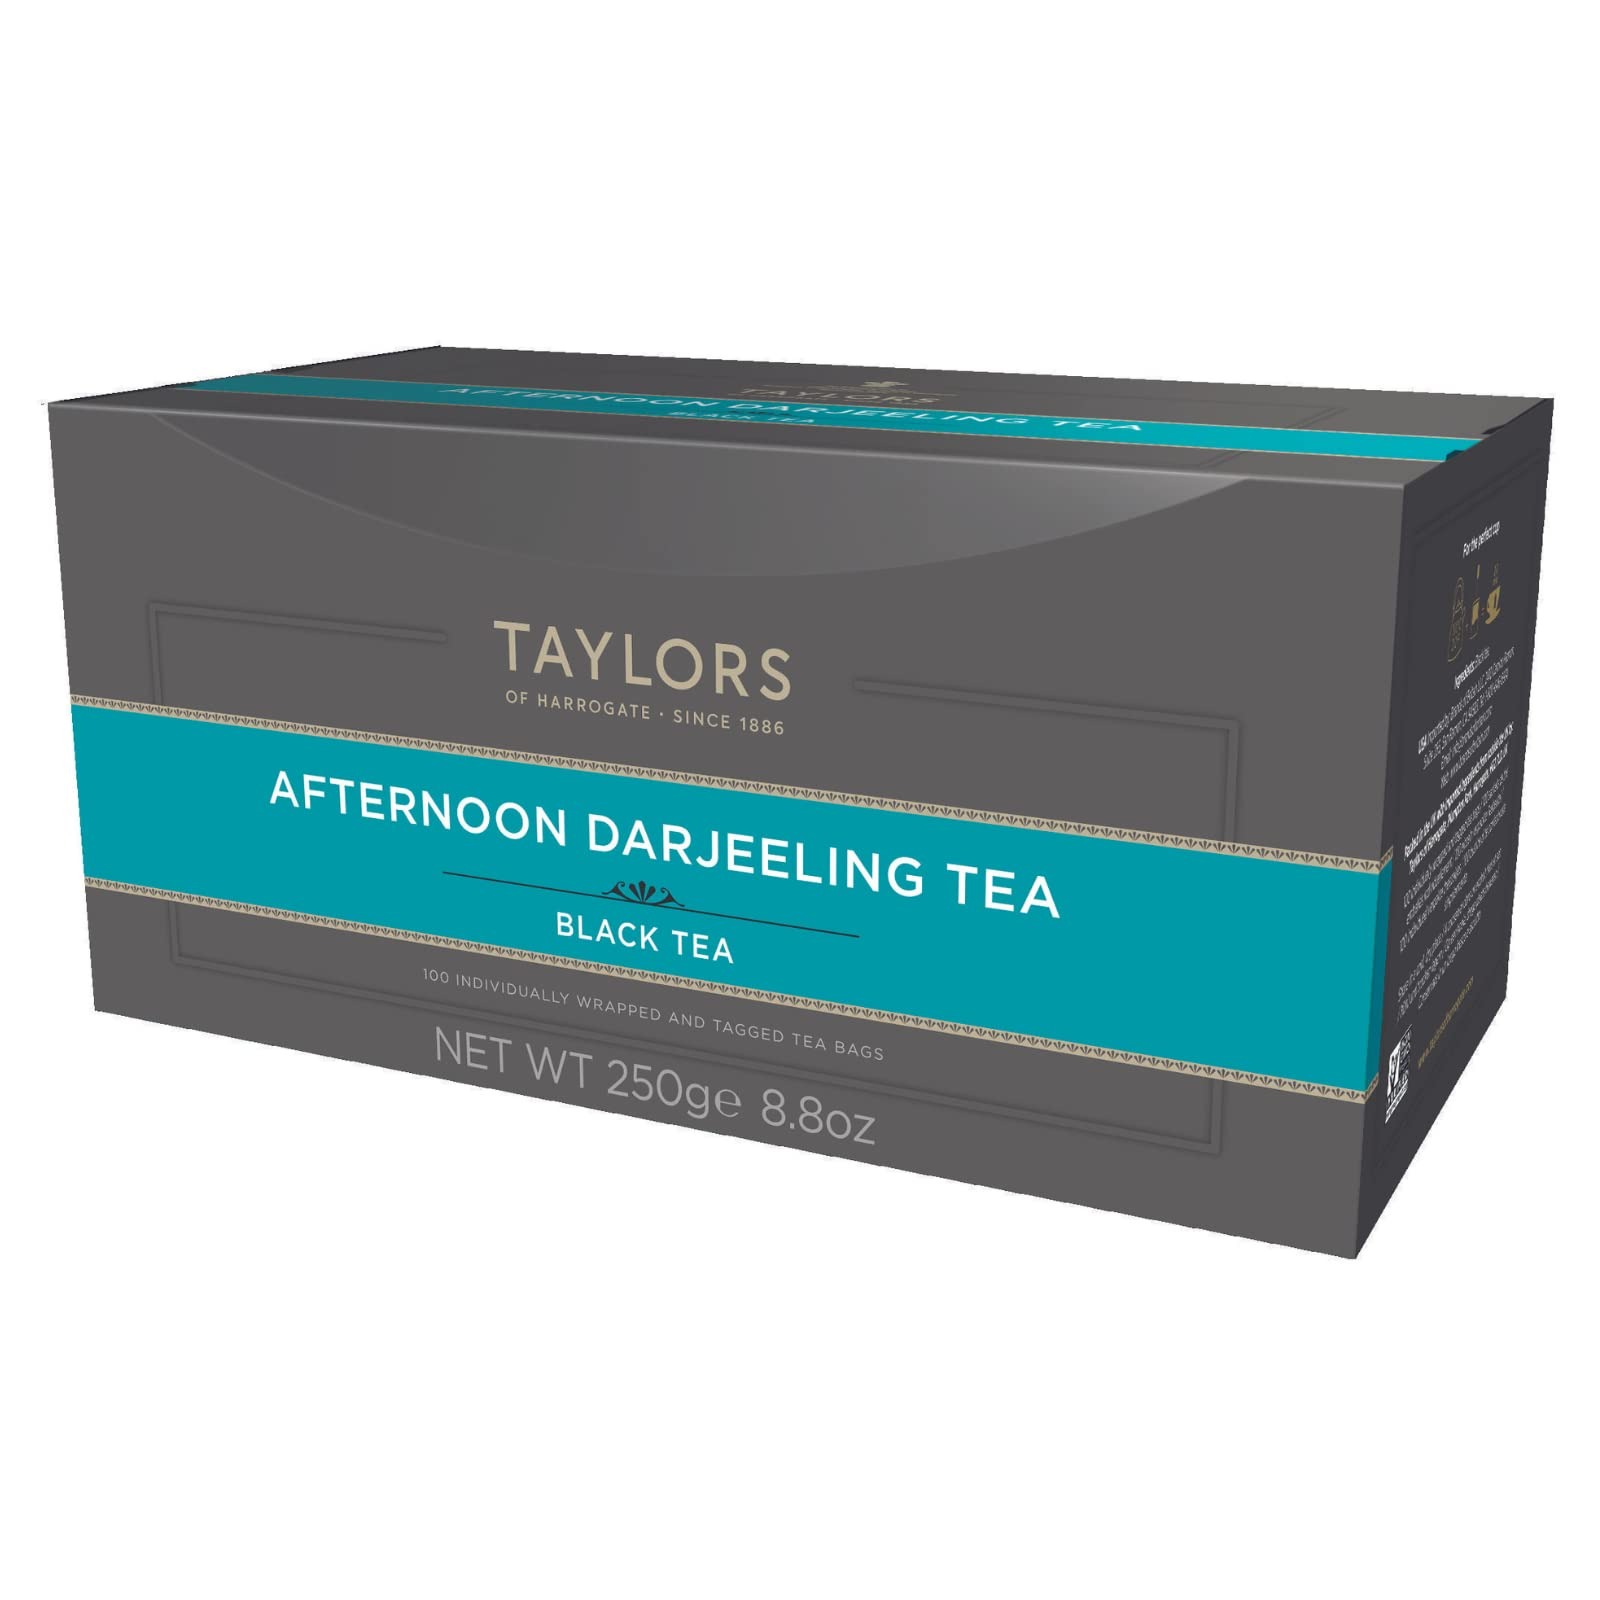
Item Name: Taylors of Harrogate Afternoon Darjeeling, 100 Count (Pack of 1)
Bullet Point 1: Subtle, muscatel, wine-like flavor makes this a soothing afternoon blend.
Bullet Point 2: Ingredients: Made with 100% natural Himalayan Darjeeling tea leaves.
Bullet Point 3: For the perfect cup use one tea bag. Add freshly boiled water and infuse for 2-3 minutes. Serve pure or with milk.
Bullet Point 4: 100 individually wrapped and tagged tea bags.
Bullet Point 5: Taylors of Harrogate is Carbon Neutral Certified, a member of the Ethical Tea Partnership, and Rainforest Alliance Certified.
Value: 100.0
Unit: Count

Price: 22.115